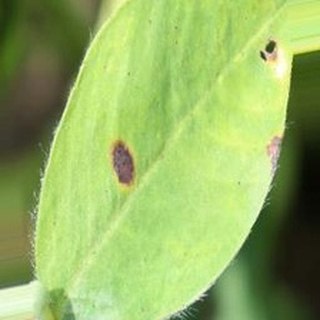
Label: groundnut_early_leaf_spot